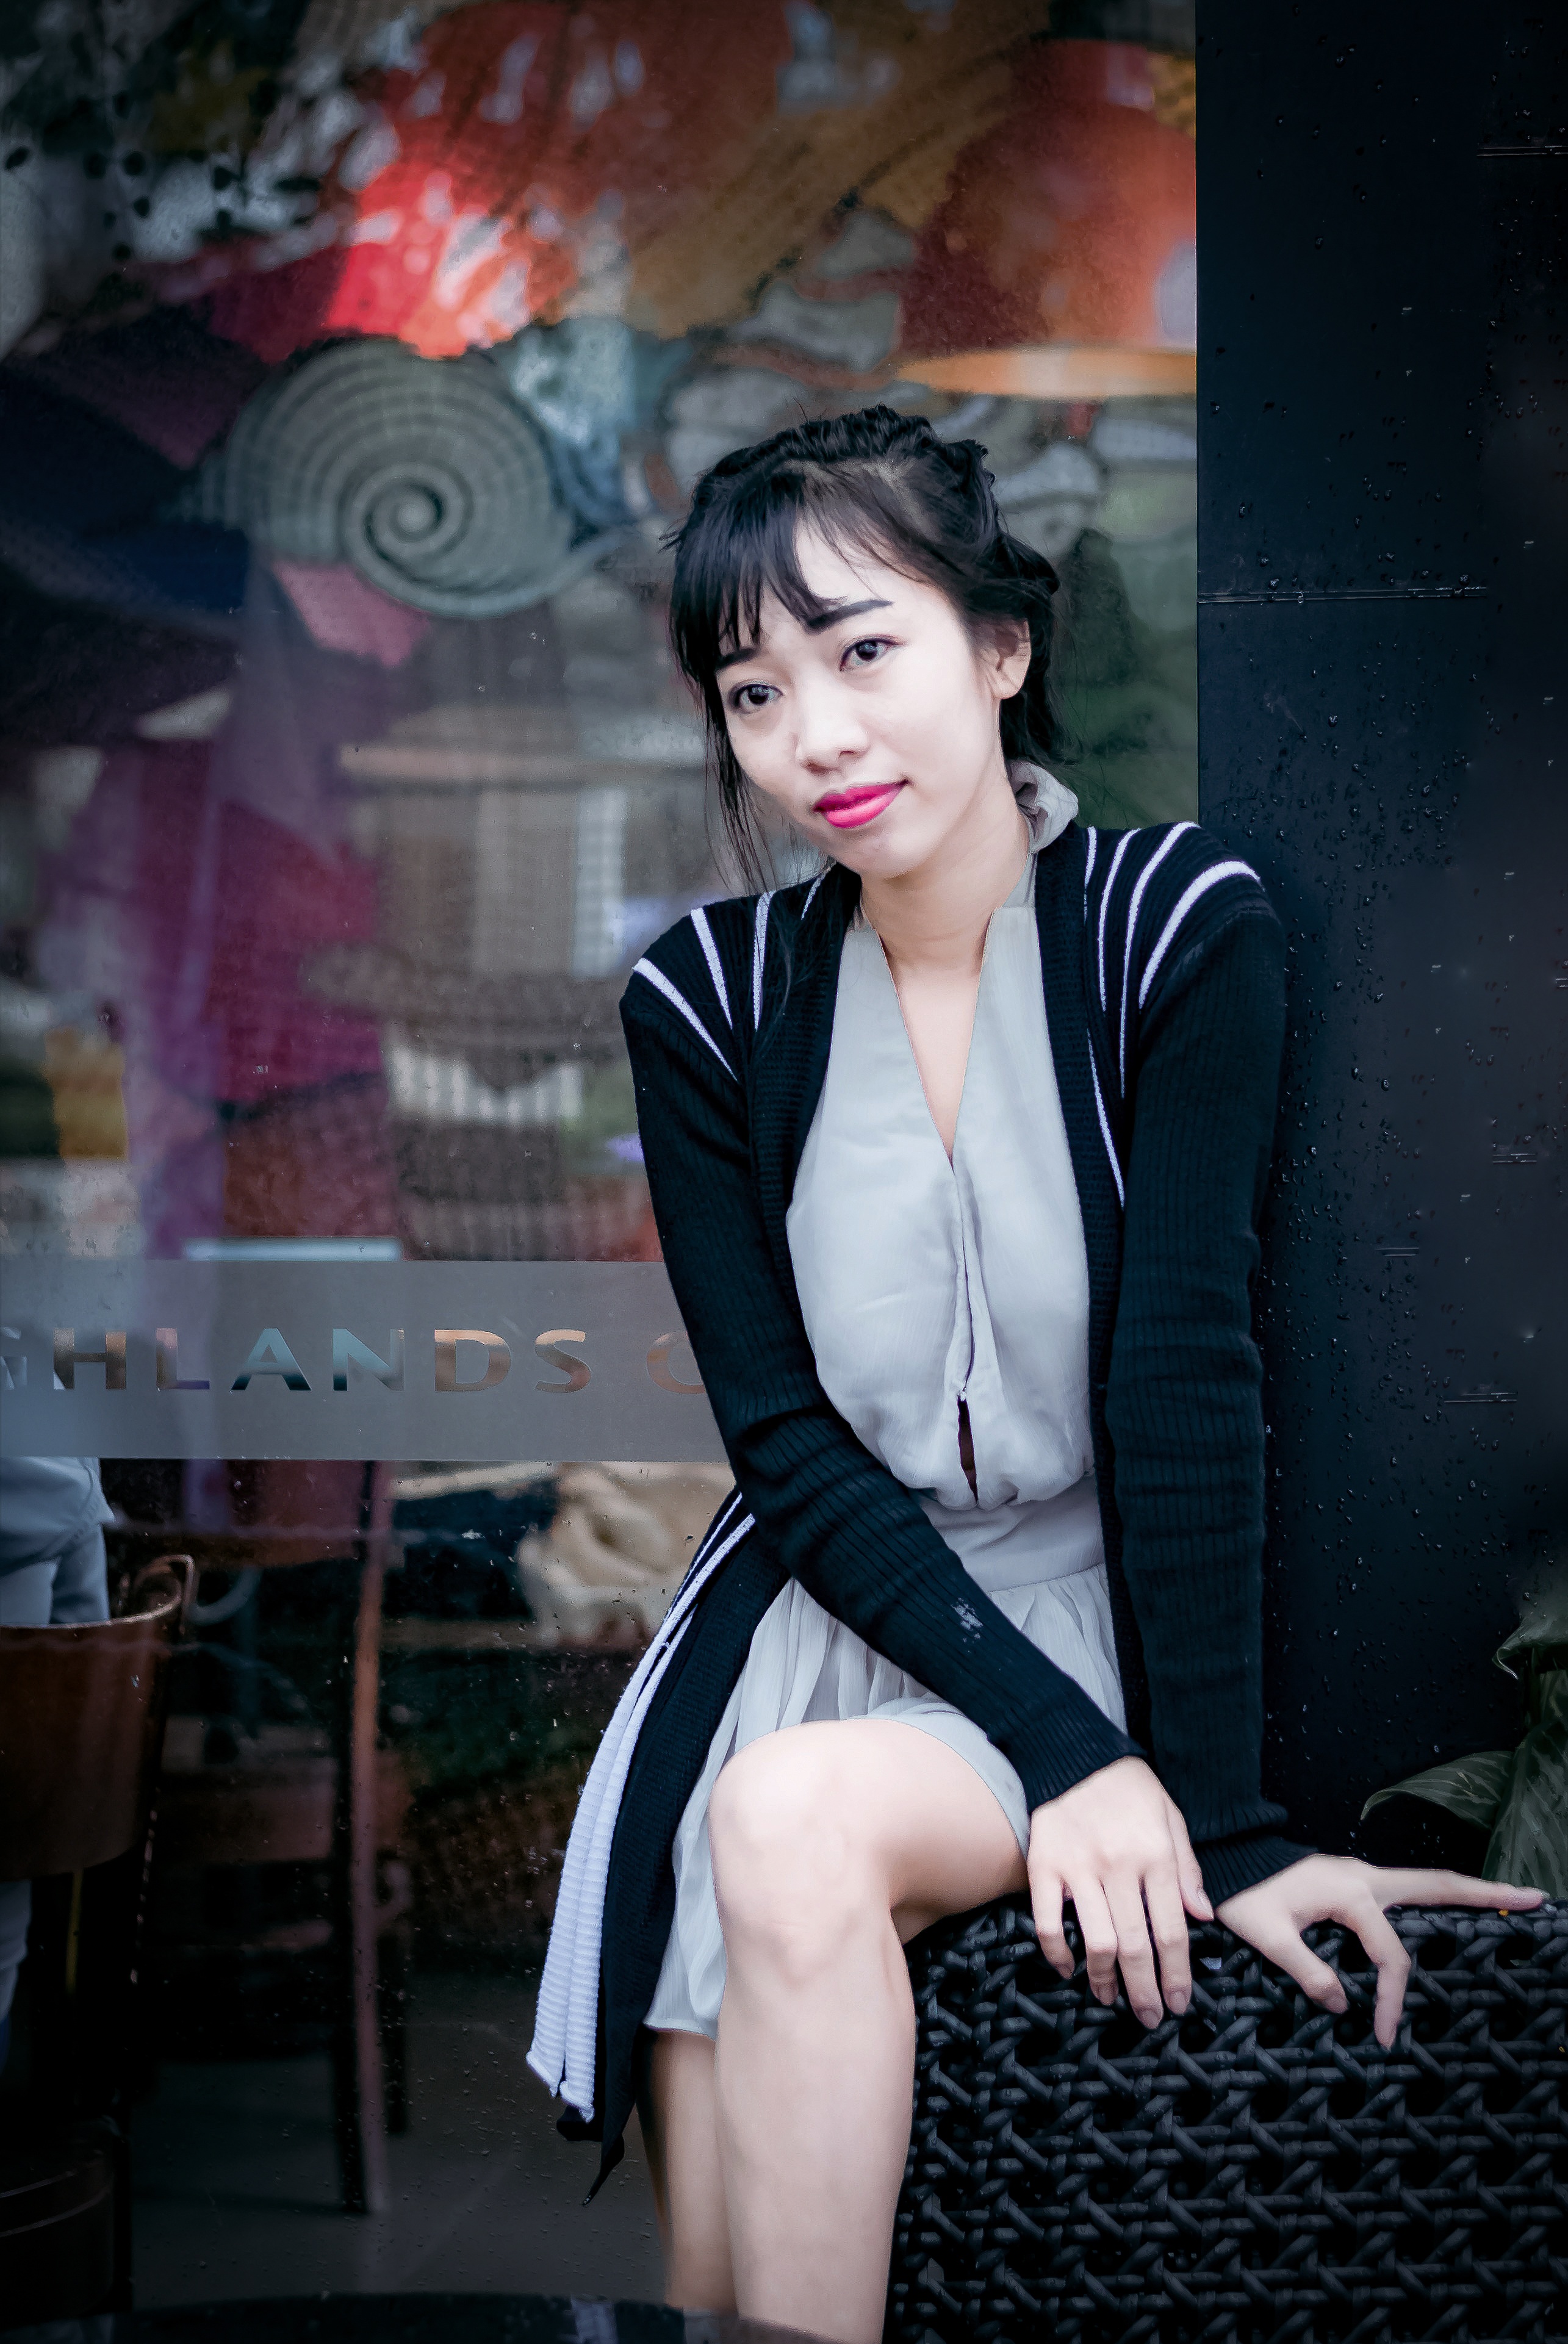
person, coffee shop, girl, woman, cute, model, young, fashion, clothing, lady, smile, makeup, black hair, lovely, beauty, costume, the beauty, photo shoot, pink lipstick